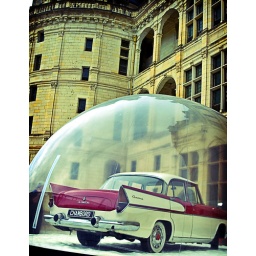
Old red and white car in a castel of chambord in france include in a big bubble